Annie Hawks

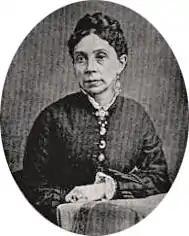
Annie Hawks,

Hawks was the mother of three children. She identified with the Baptist denomination. After the death of her husband in 1888, she moved to Bennington, Vermont to live with her daughter and son-in-law. She died there on January 3, 1918, and is interred at the Hoosick Rural Cemetery.